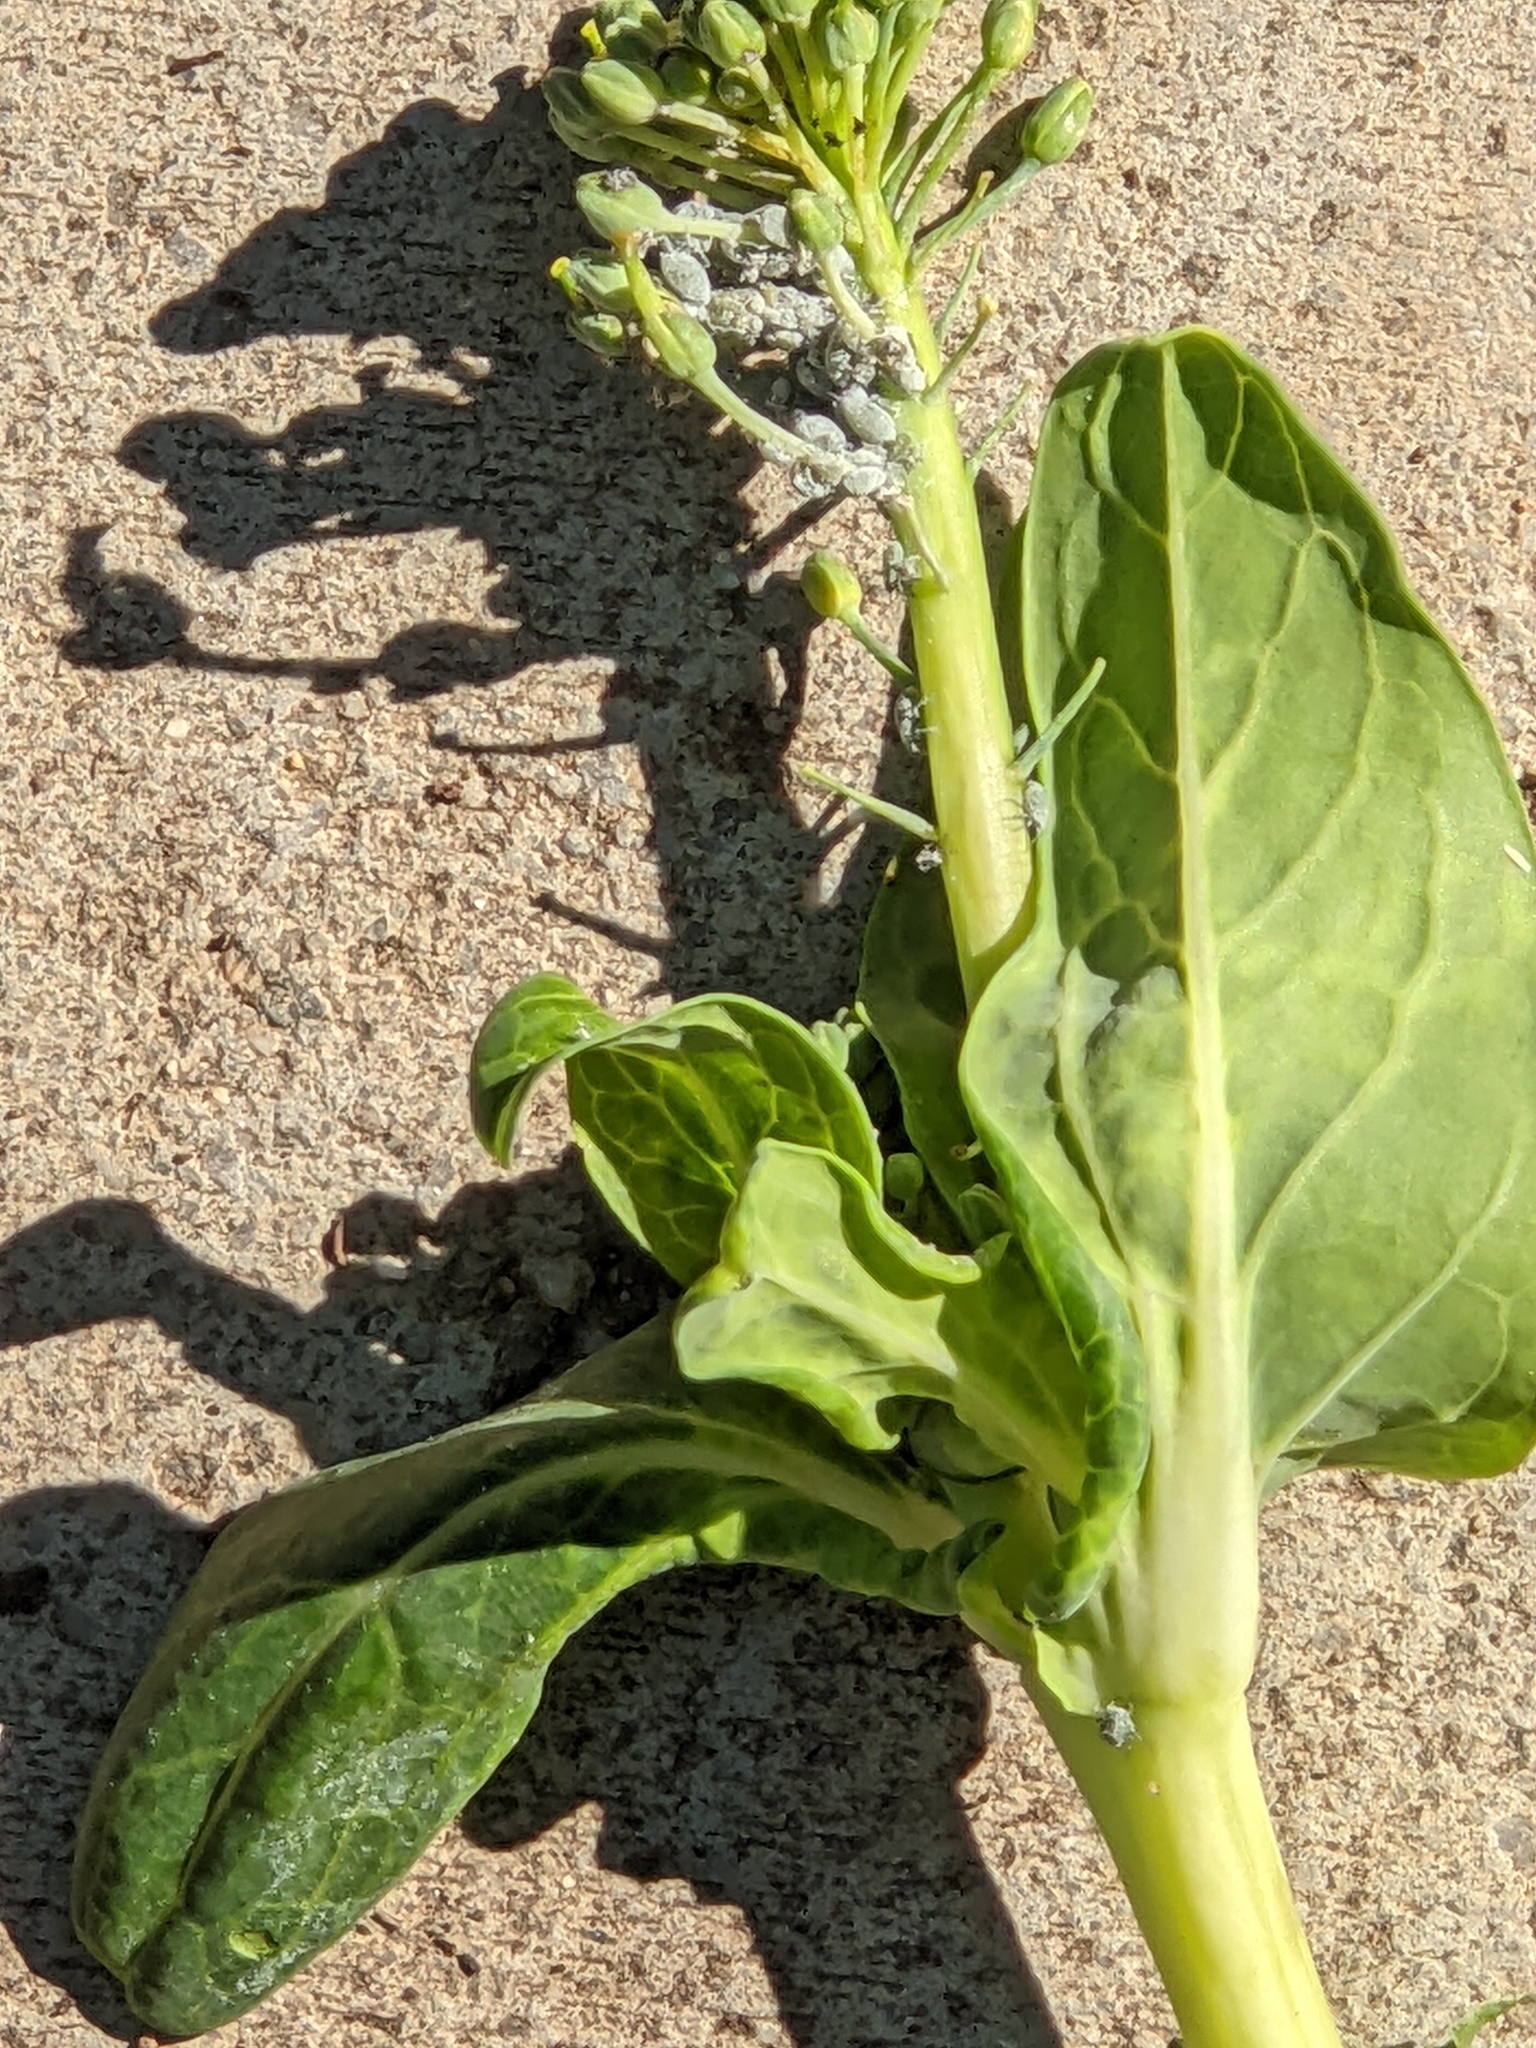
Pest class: cabbage_aphid